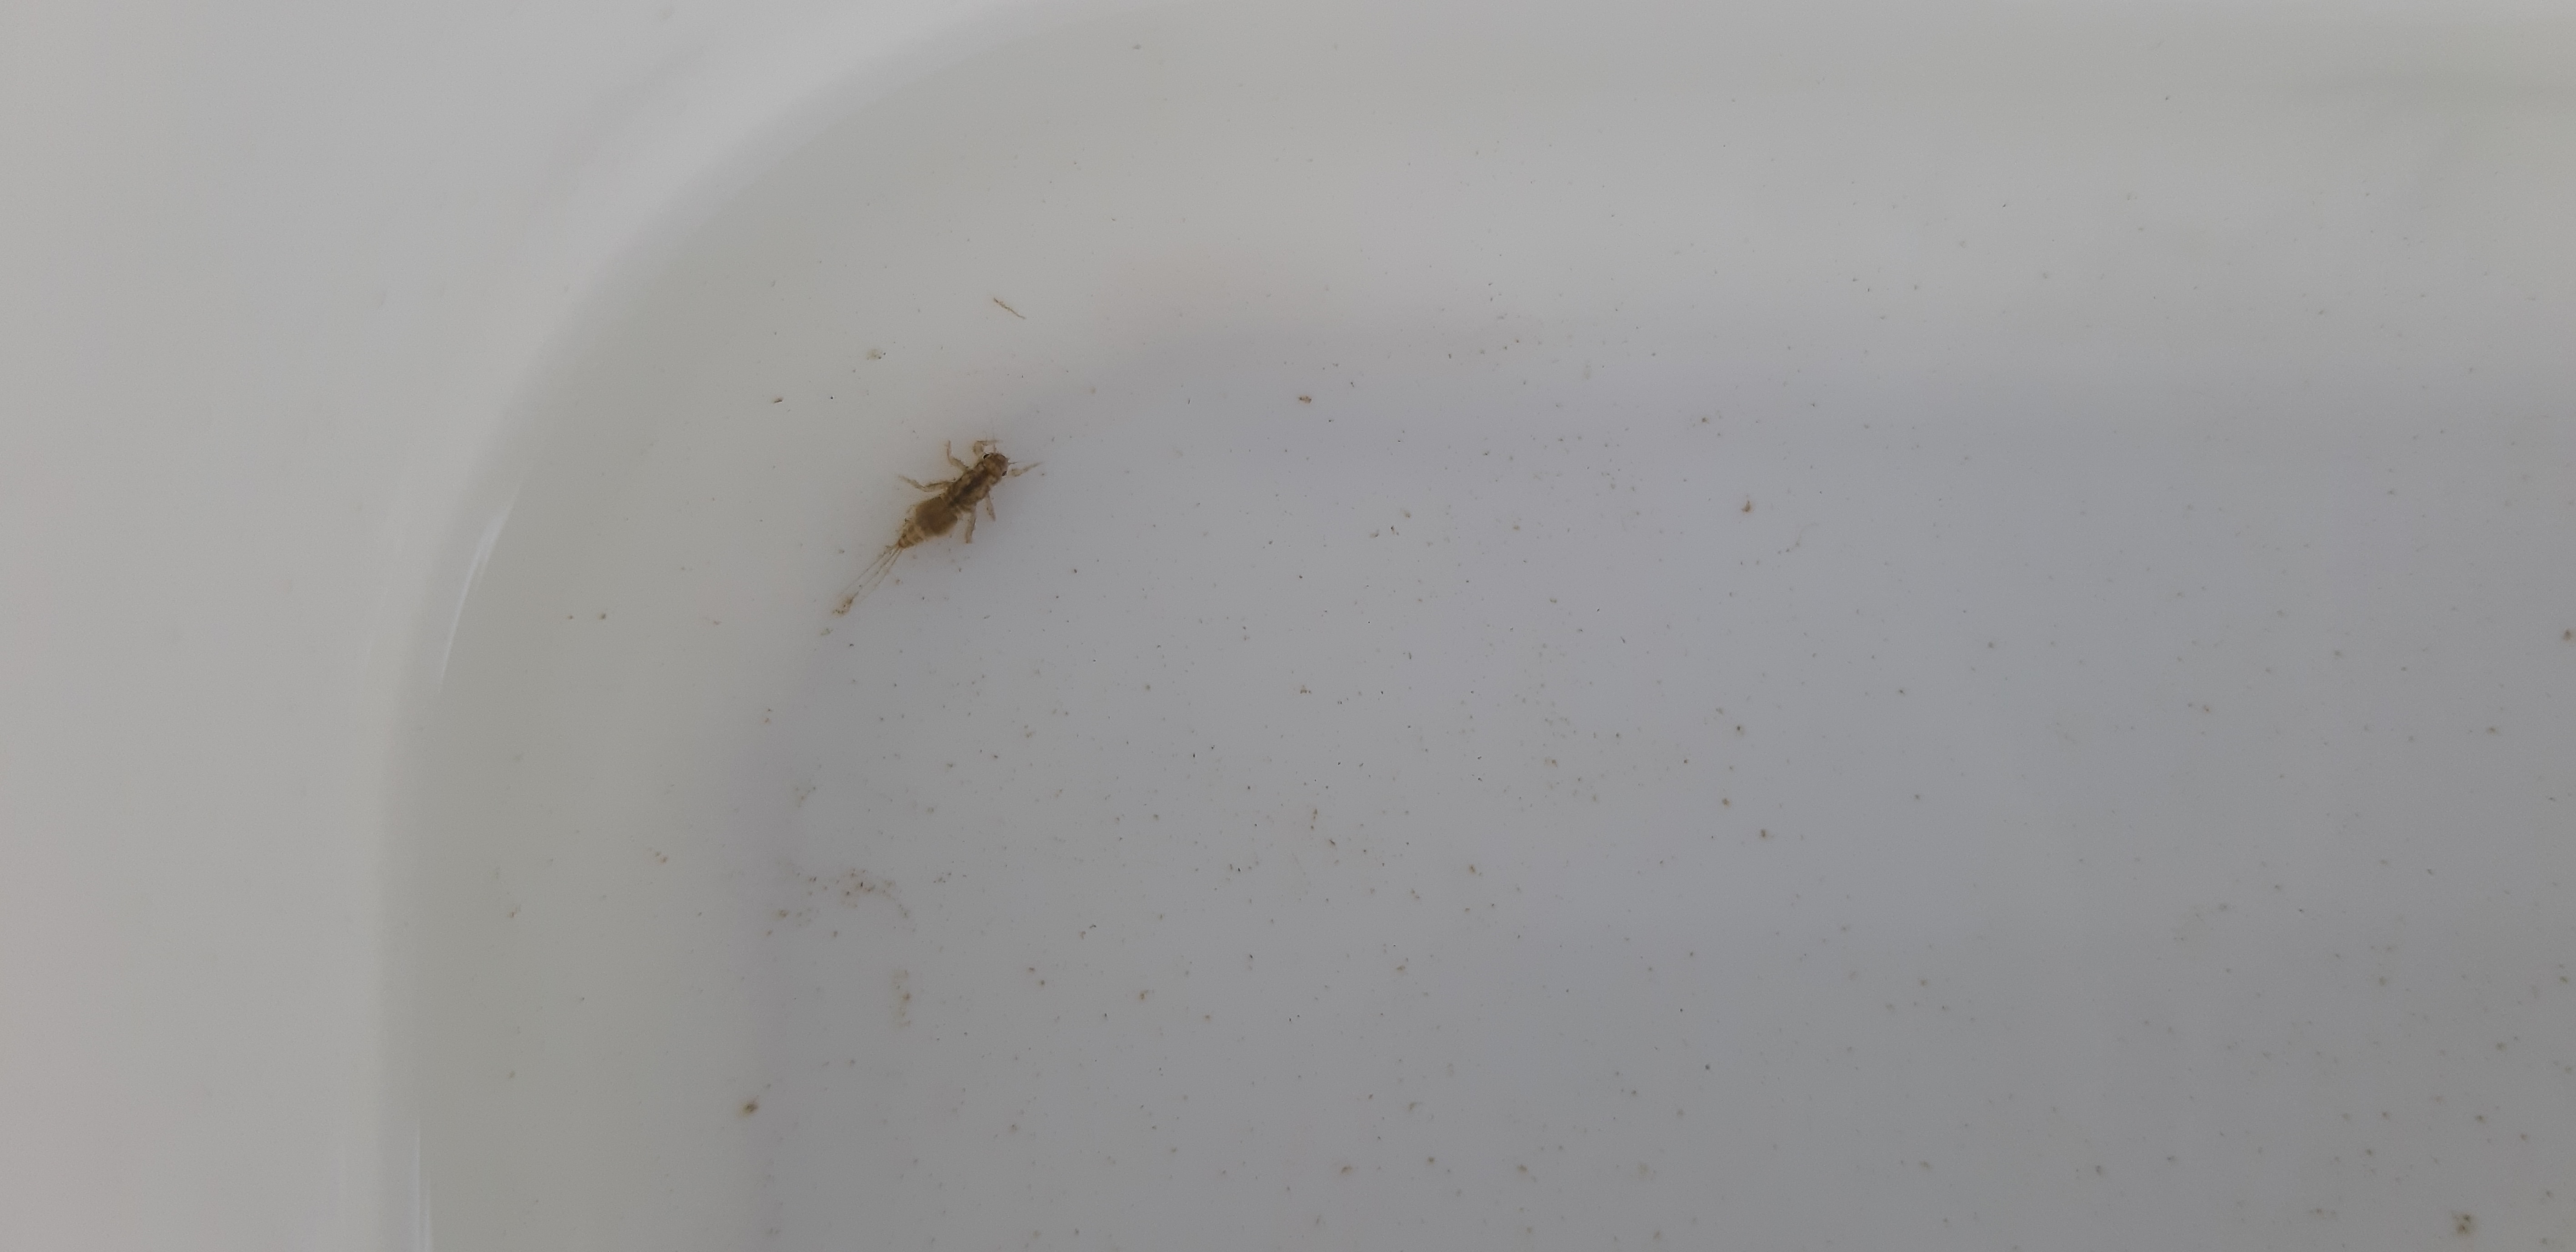
Macroinvertebrate group: other_mayflies